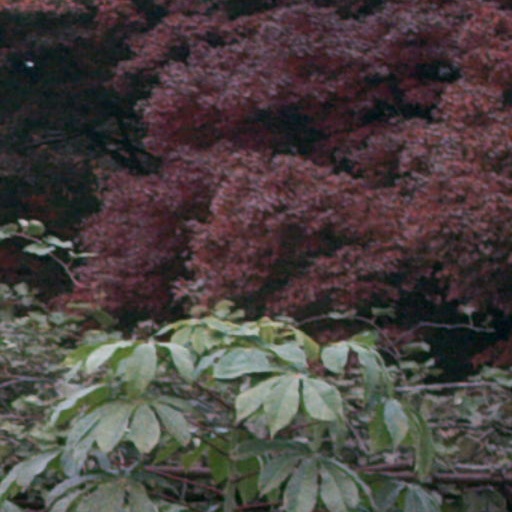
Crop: cassava